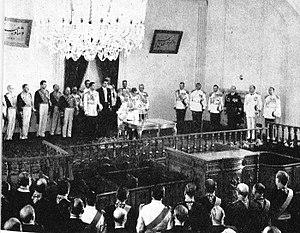
Mohammad Reza Chah Pahlavi inaugurant le Majlis, années 1950
L'Iran élit au suffrage universel le chef du gouvernement, une législature et une assemblée des experts. Des élections locales ont lieu tous les quatre ans à travers le pays. Le président est élu par le peuple pour un mandat de quatre ans, renouvelable une fois. Le Parlement, ou Assemblée Consultative Islamique compte 290 membres, élus pour quatre ans. Les élections de l'assemblée des experts se tiennent tous les huit ans. Tous les candidats doivent avoir été approuvés par le Conseil des Gardiens. Pour plus de détails, voir Politique de l'Iran.